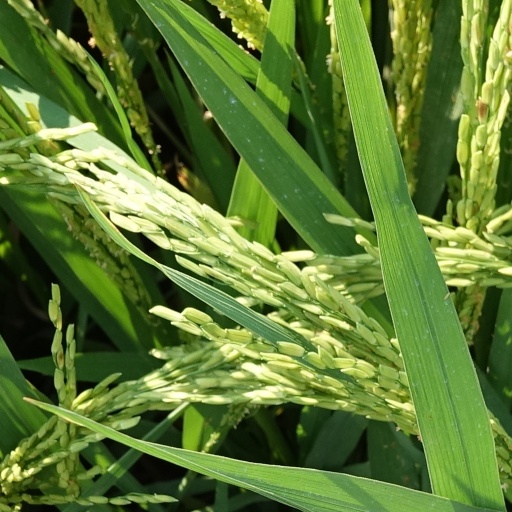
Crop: rice